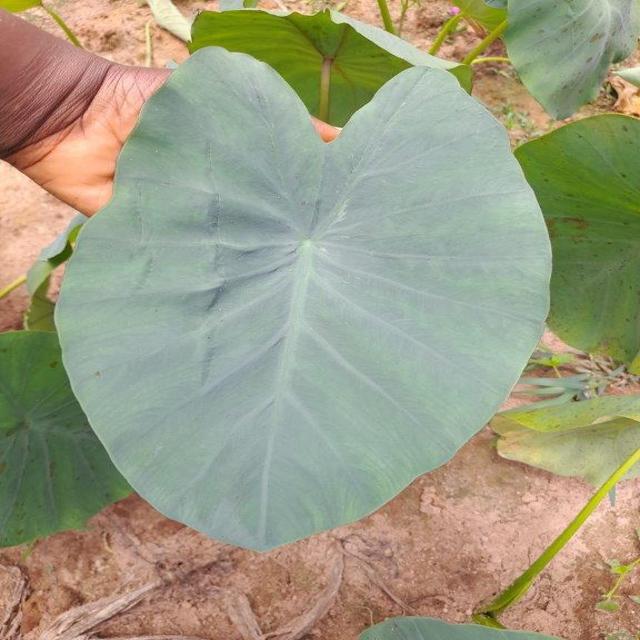
Label: Healthy